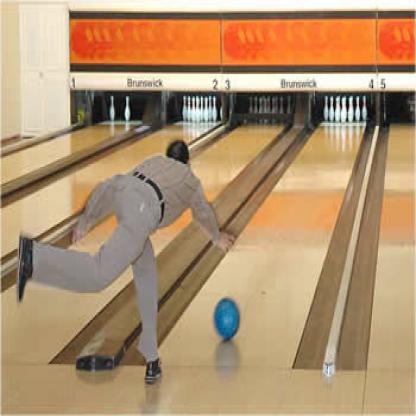
Scene: Indoor